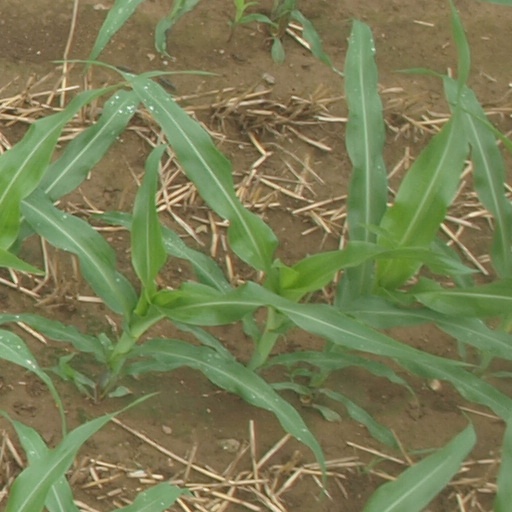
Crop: maize; corn